Fresney-le-Puceux

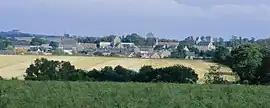
A general view of Fresney-le-Puceux

Fresney-le Puceux is a commune in the Calvados department in the Normandy region in northwestern France.